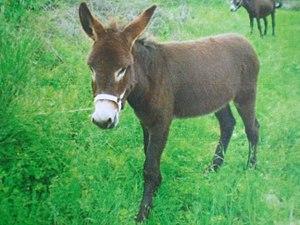
Cette page donne la liste des différentes races d'ânes issues de l'Âne commun. Elles sont classées d'après leur origine géographique.